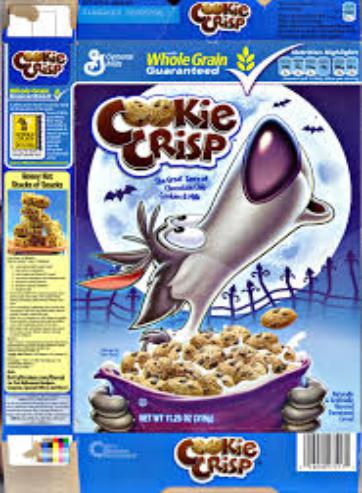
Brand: cookie crisp
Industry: Food